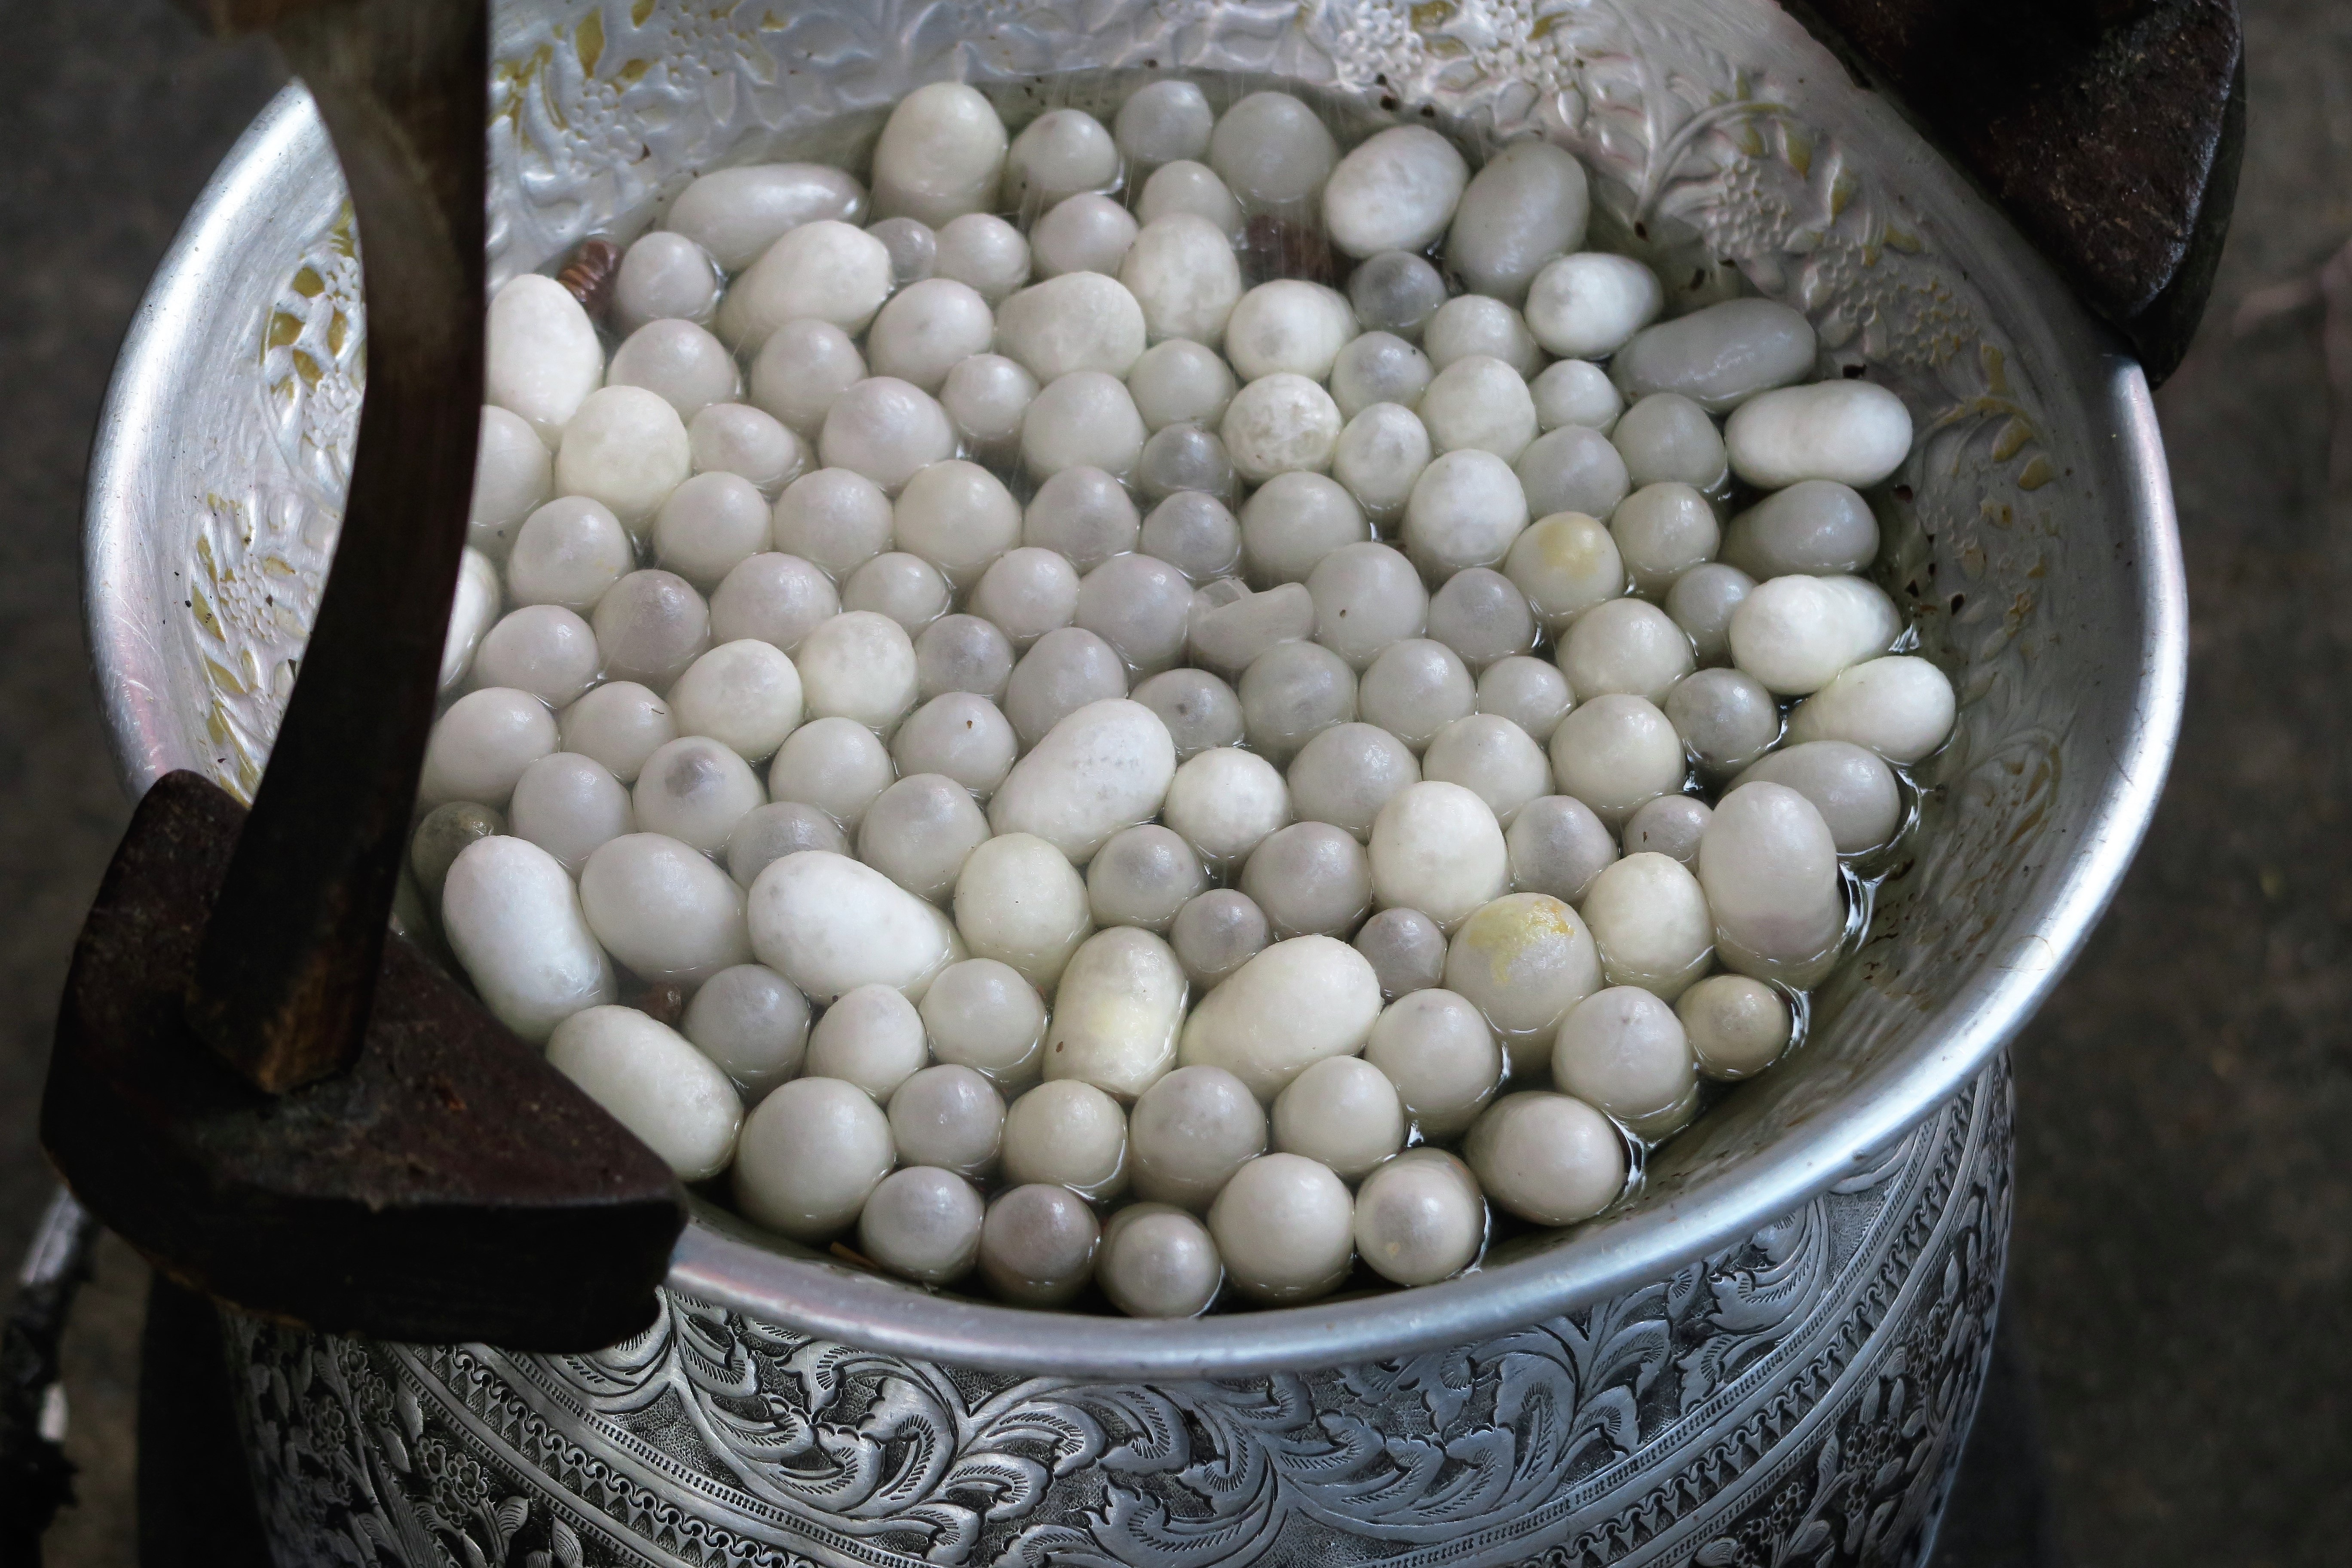
food, produce, crop, cuisine, asian food, silk thread, cocoons silk, cocoons